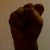
The image shows a hand gesture representing the letter 'S' in Indian Sign Language.